Alina Hrushyna

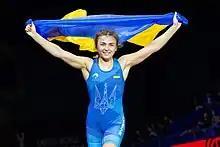
Hrushyna in 2023

Alina Hrushyna Akobiia (born 5 August 1999), also known as Alina Akobiya, is a Ukrainian freestyle wrestler. She won one of the bronze medals in the 57kg event at the 2022 World Wrestling Championships held in Belgrade, Serbia. She is a four-time medalist, including two gold medals, at the European Wrestling Championships. Hrushyna represented Ukraine at the 2024 Summer Olympics in Paris, France.